Battle of Mullaitivu (2009)

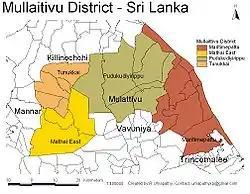
Detailed map of Mullaitivu District

The Sri Lanka Air Force had been attacking LTTE positions in and around Mullaitivu for several days before the government troops claimed to have entered it. After the Battle of Kilinochchi (23 November 2008 – 2 January 2009), during which the Sri Lankan military captured the LTTE stronghold of Kilinochchi, the Ministry of Defence had stated that the military's next target was Mullaitivu. Leaflets had been dropped by the Sri Lanka Air Force earlier over the town, urging civilians to come to government controlled "safe zones". The government also suspended all civil administration work on 23 January to allow public servants to leave the area. The army had allowed a "safe area" inside the war zone for civilians to exit. Independent aid agencies report about 230,000 civilians were inside the war zone around the northern city.